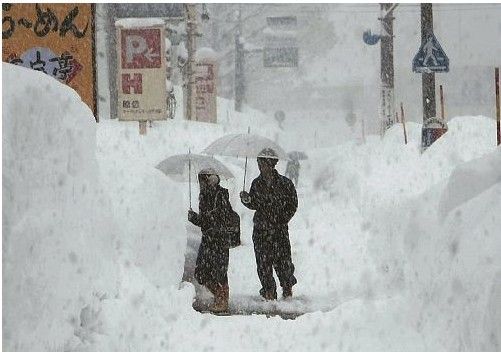
Weather: snow or frosty